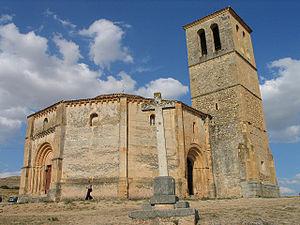
L'église Vera Cruz (la Vrai Croix), des Templiers (Ségovie, Espagne)